Miami (2017 film)

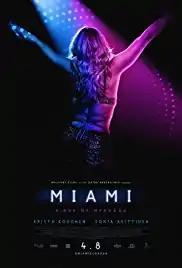
Film poster

Miami is a 2017 Finnish drama film directed by Zaida Bergroth. It was screened in the Contemporary World Cinema section at the 2017 Toronto International Film Festival.